Uncharted 4: A Thief's End

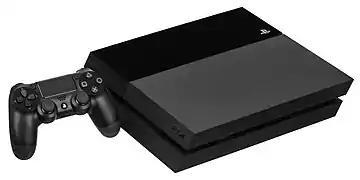
PlayStation 4 console with DualShock 4 controller

"Uncharted 4: A Thief's End" was Naughty Dog's first game developed for the PlayStation 4, having re-released "The Last of Us" for the console as "The Last of Us Remastered" in July 2014. "Remastered" allowed the team to become accustomed to the architecture, having previously suffered great difficulties switching from PlayStation 2 hardware to PlayStation 3 during development of "Drake's Fortune". Arne Meyer explained that "there's a lot of things we learned about our engine capabilities and our tools pipeline throughout development". The advanced hardware allowed the team to include more in each level, and create a more dynamic environment. Druckmann said that "they were at a point where technology isn't driving their decisions, but their creativity". While the team initially aimed for the entire game to run at 60 frames-per-second, restrictions in the environment limited the single-player mode to 30 frames-per-second; the multiplayer mode runs at 60 frames per second. The game's texture resolution is at least four times larger than "Uncharted 3"s, while a physically based shader was developed to create more lifelike materials. In previous games, Nathan Drake's body skeleton consisted of 250 bones; in "Uncharted 4", his face alone consists of 800 bones. The team found that the fidelity of the technology allowed close-up shots of the characters' faces to show emotion during cutscenes, demonstrating subtleties such as wrinkles and skin pores.